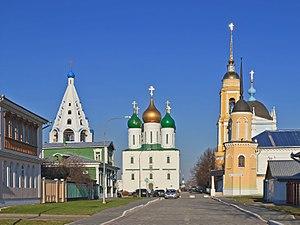
Kolomna est une ville de l'oblast de Moscou, en Russie, et le centre administratif du raïon de Kolomna. Sa population s'élevait à 144 125 habitants en 2017.